Panama

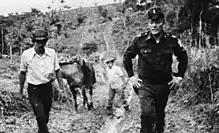
Omar Torrijos (right) with farmers in the Panamanian countryside. The Torrijos government was well known for its policies of land redistribution.

Because of the strategic importance of the canal during World War II, the US extensively fortified access to it.